Pedro Romana

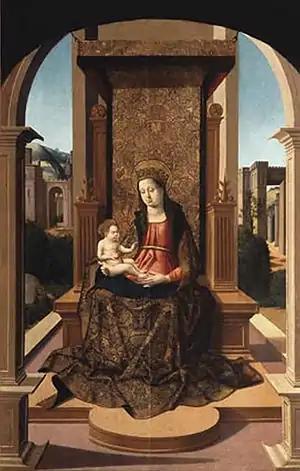
"Virgin and Child" by Pedro Romana, Museo de Bellas Artes (Córdoba)

Romana was probably born around Córdoba, Andalusia where he was active from 1488 to 1536. He specialized in religious-themed works for church commissions, especially altarpieces for local churches. His style puts him in the Córdoba School, although he also shows influence of both Flemish and Italian art. He was elected president of the Guild of Saint Luke in 1515. Documents show that he got into financial difficulties, because in 1528 he was arrested for debt. He is known to have painted the "Adoration of the Magi" for the altarpiece in the church of Espejo in Córdoba, and "Virgin and Child" in the Museo de Bellas Artes (Córdoba), dated 1488.